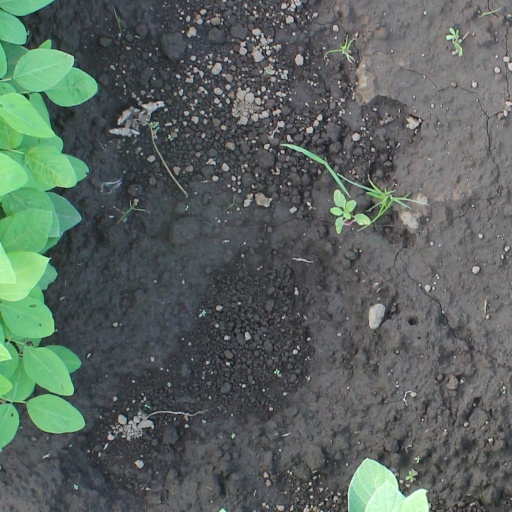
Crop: soybean